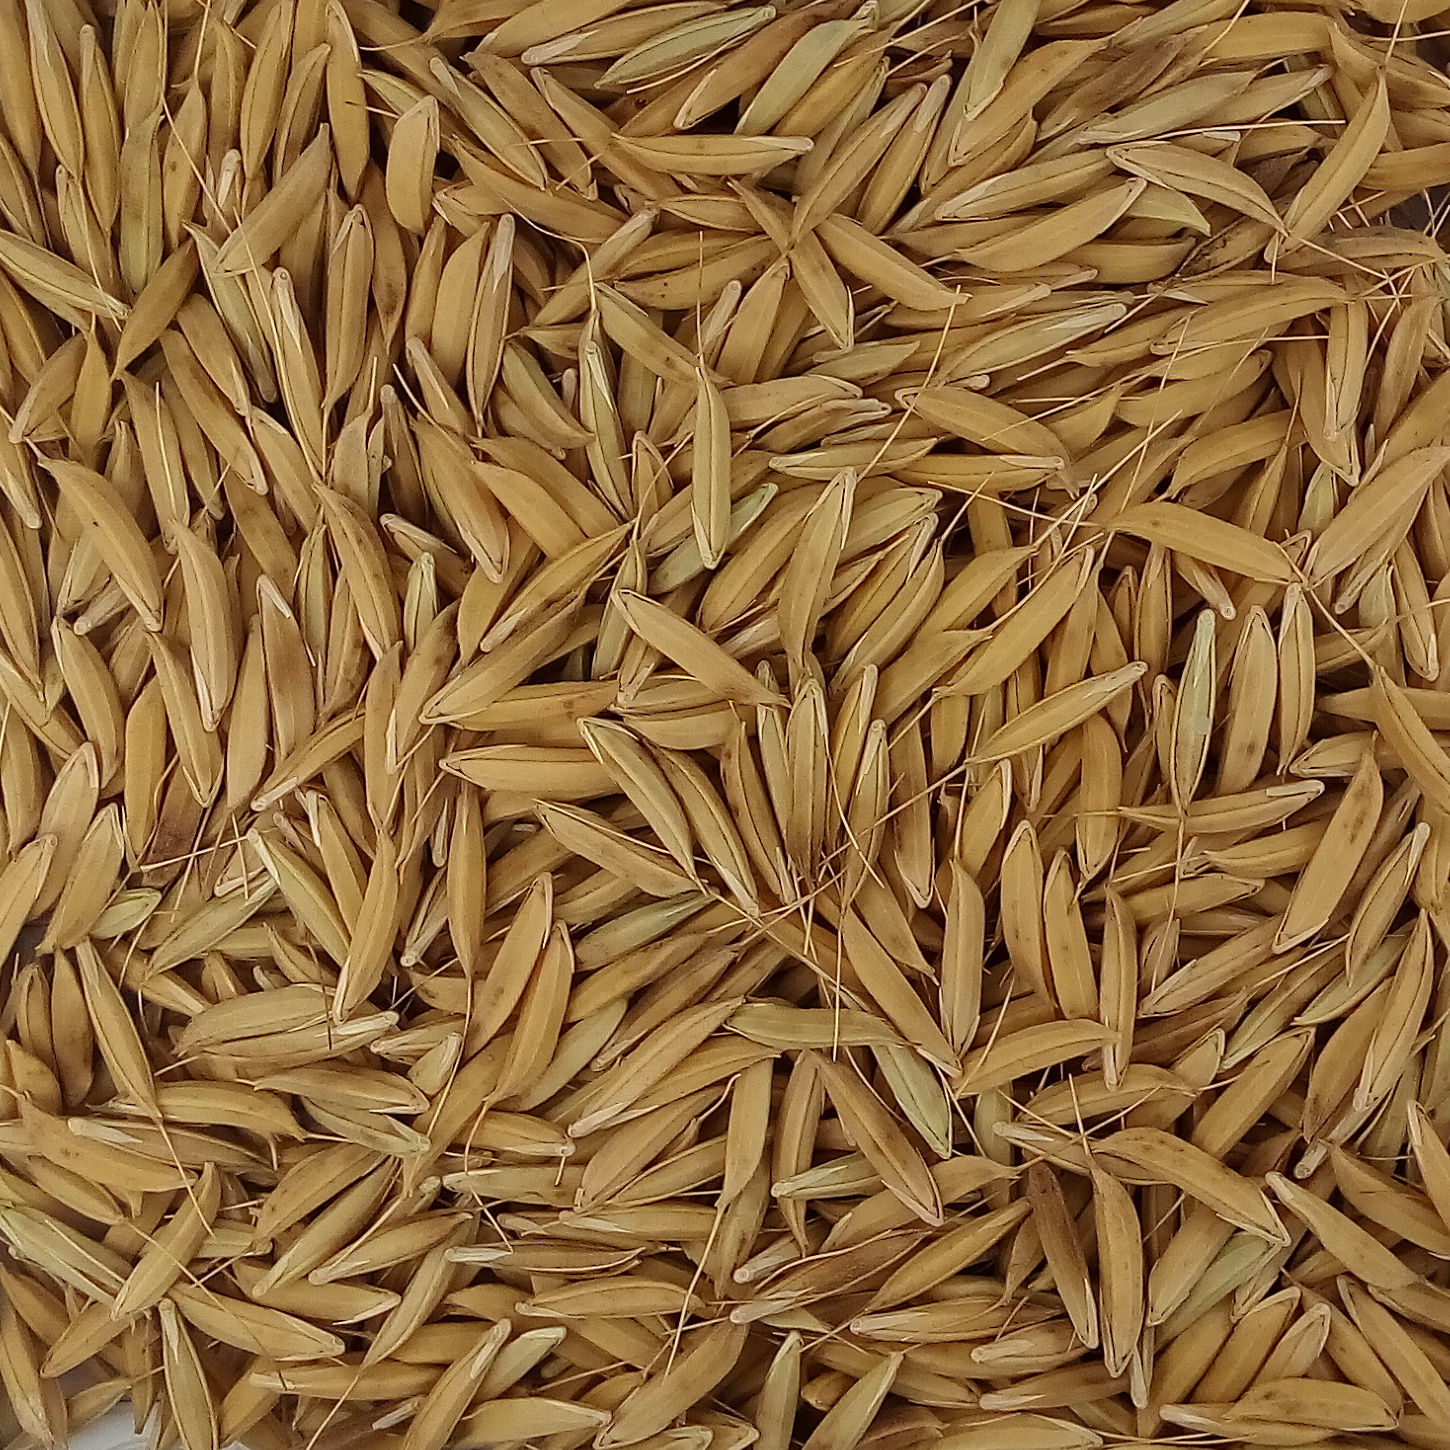
Rice seed variety: CSR_30